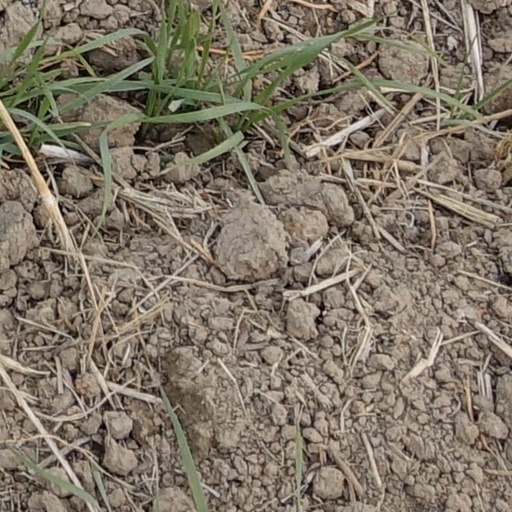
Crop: wheat